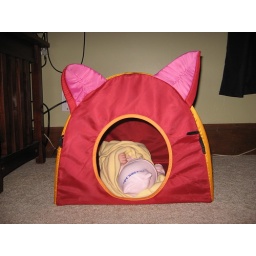
baby in the cat house